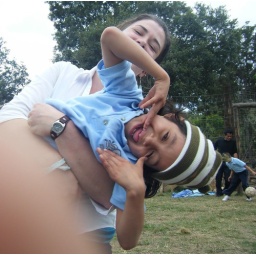
cat in the hat